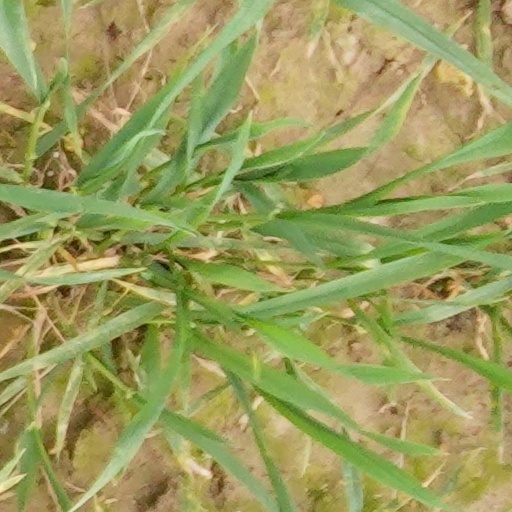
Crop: wheat